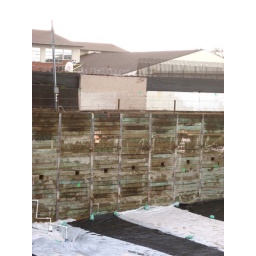
ready for the rain : the site is covered in plastic , with pumps set up to remove rain water